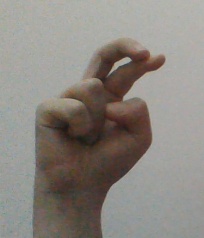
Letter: zay